Sisyphus

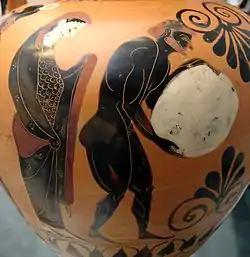
Persephone supervising Sisyphus in the Underworld, Attic black-figure amphora, BC, Staatliche Antikensammlungen

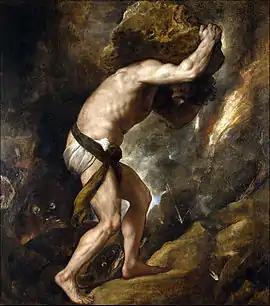
"Sisyphus" (1548–49) by Titian, Prado Museum, Madrid, Spain

In Greek mythology, Sisyphus or Sisyphos is the founder and king of Ephyra (now known as Corinth). He reveals Zeus's abduction of Aegina to the river god Asopus, thereby incurring Zeus's wrath. His subsequent cheating of death earns him eternal punishment in the underworld, once he dies of old age. The gods forced him to roll an immense boulder up a hill only for it to roll back down every time it neared the top, repeating this action for eternity. Through the classical influence on contemporary culture, tasks that are both laborious and futile are therefore described as Sisyphean.